Francis Sheehy-Skeffington

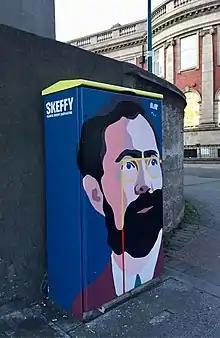
Francis Sheehy Skeffington, depicted on street art in Dublin, in the neighborhood of Rathmines where he lived and where he was killed.

Hanna Sheehy Skeffington was not initially told about her husband's detention or his death. She went around Dublin seeking to find where her husband was, and heard rumours of his fate. Her two sisters then offered to visit Portobello Barracks on Friday, April 28, and make inquiries. Upon revealing their business, the two sisters were threatened with arrest as "Sinn Féiners", and questioned by Captain Bowen-Colthurst. Bowen-Colthurst denied any knowledge as to the fate of Francis Sheehy Skeffington, and had them escorted out of the barracks. Later on Friday, Hanna learned the dreadful news from the father of James Coade, and the news was confirmed to her by Father O'Loughlin.